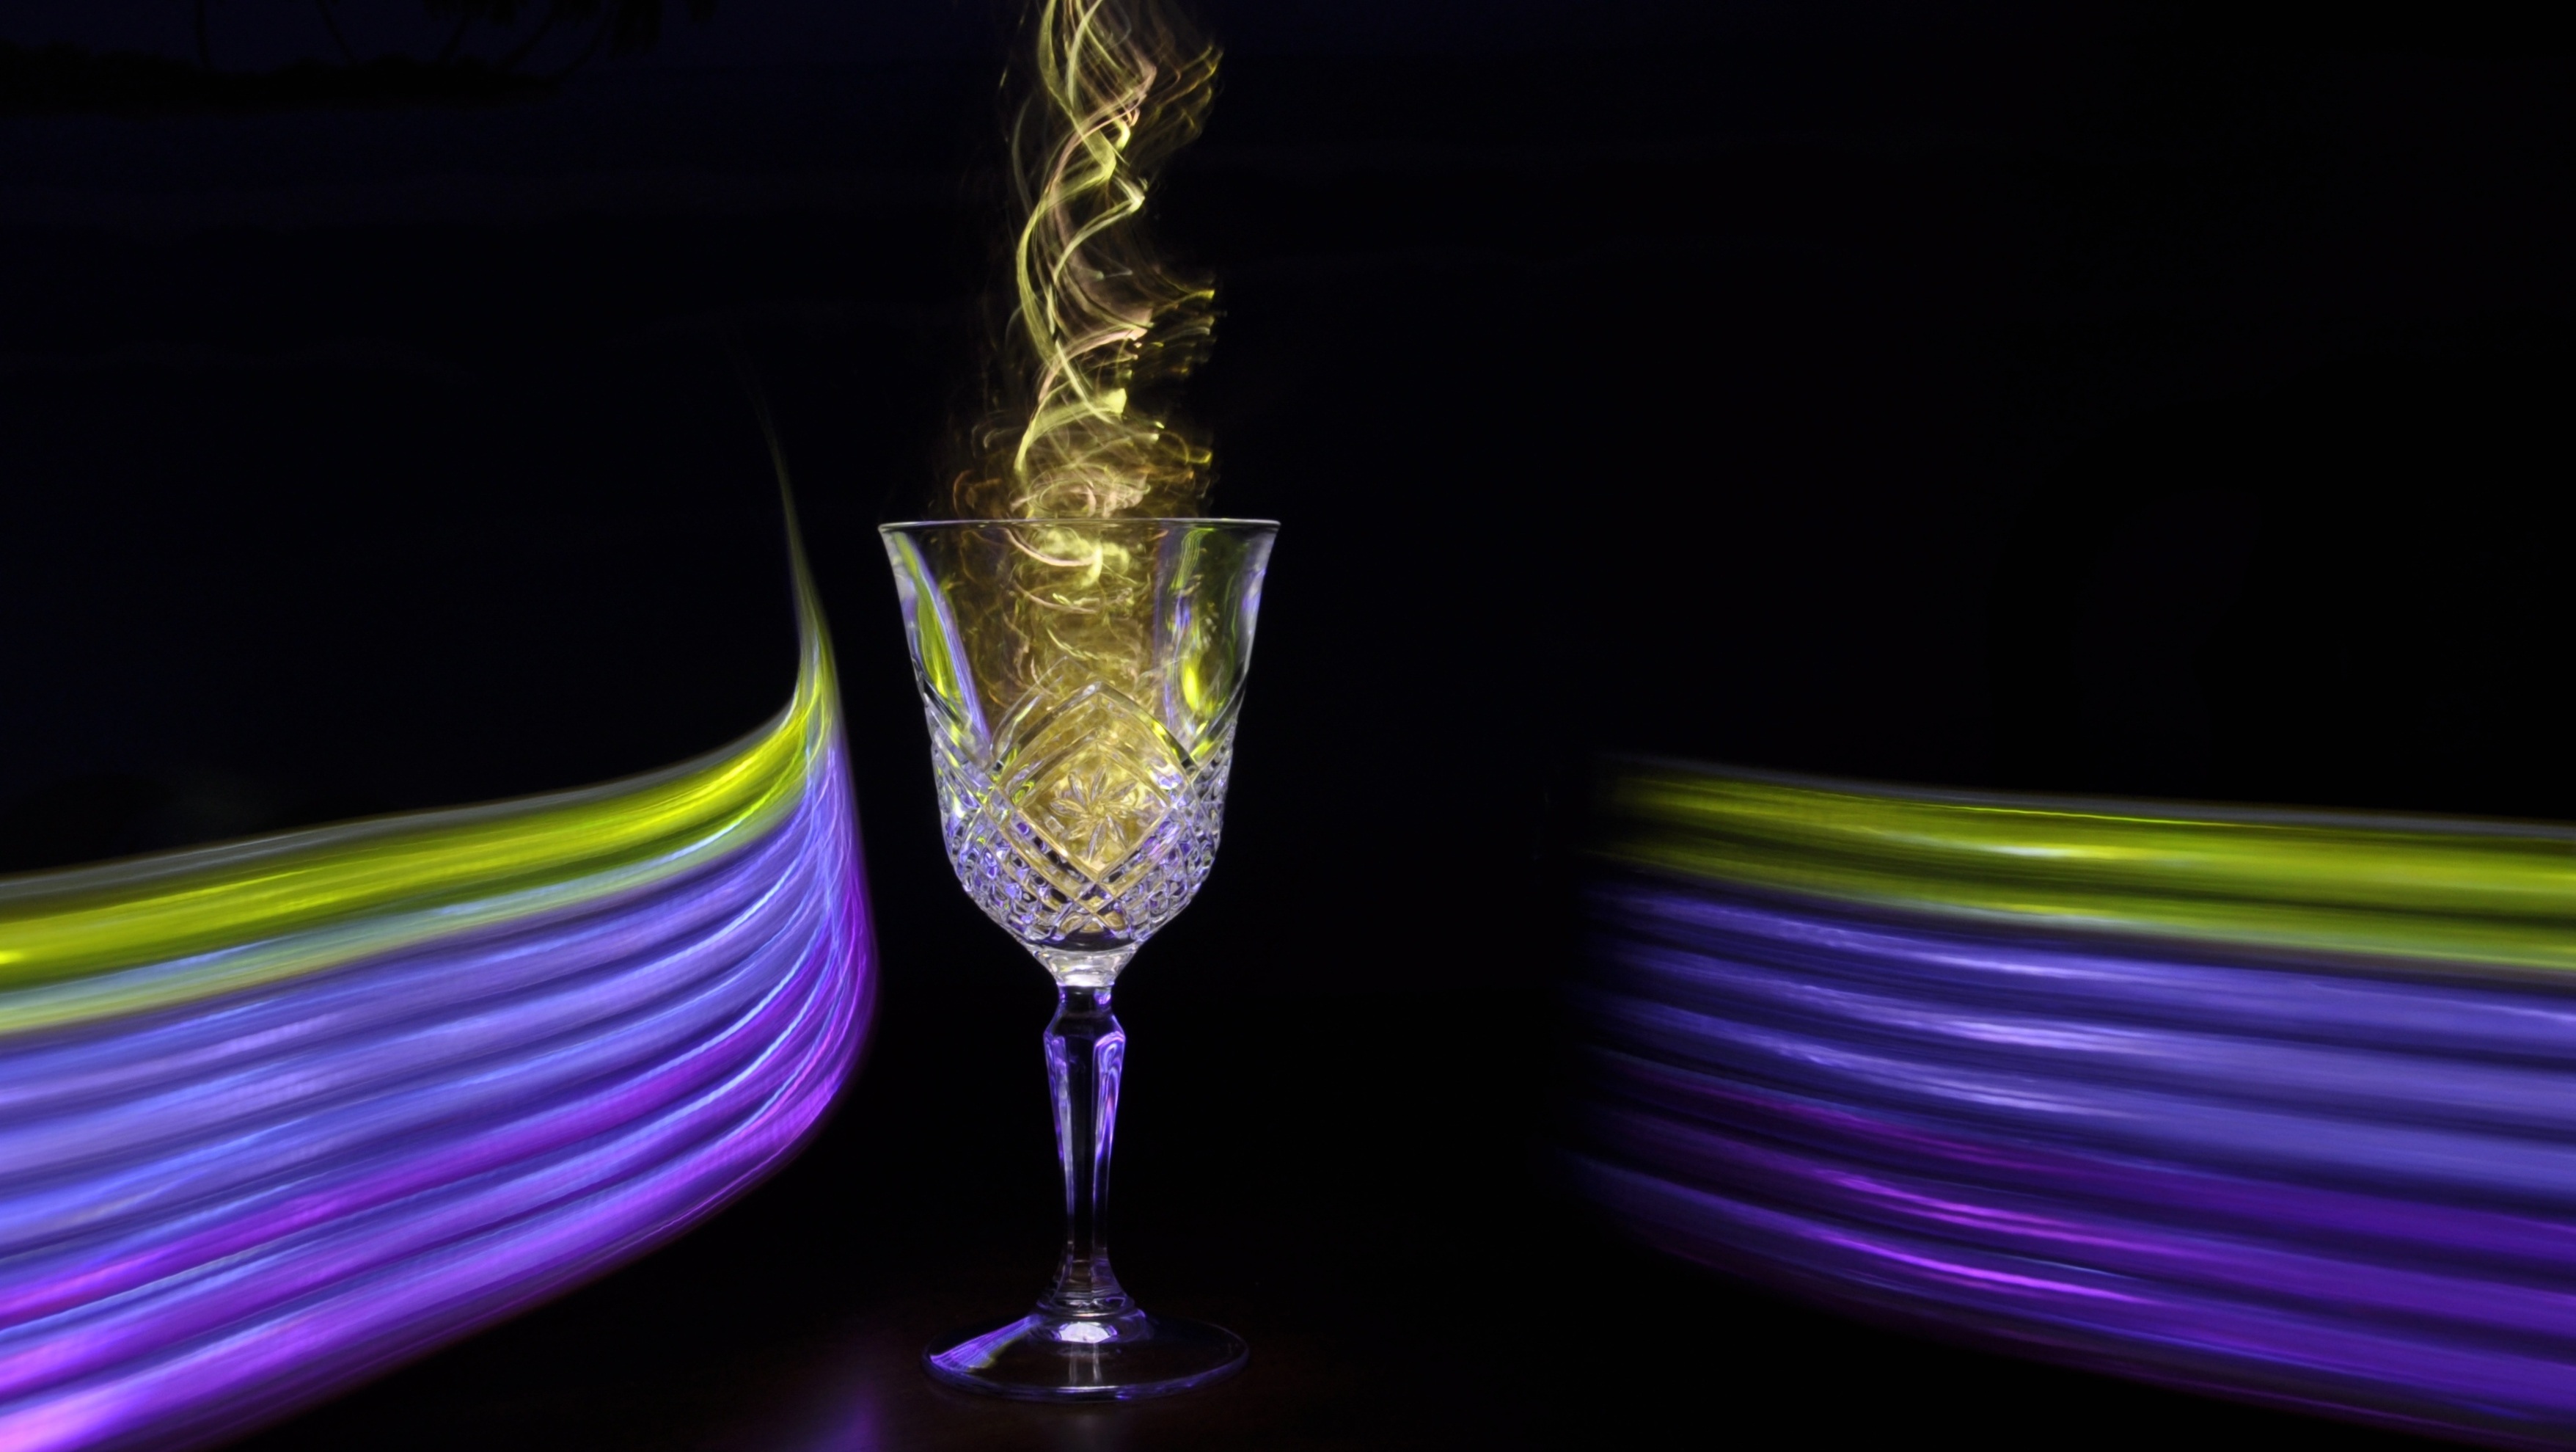
wine, purple, glass, color, drink, material, light painting, wine glass, champagne, magic, stemware, alcoholic beverage, still life photography, potion, drinkware, champagne stemware